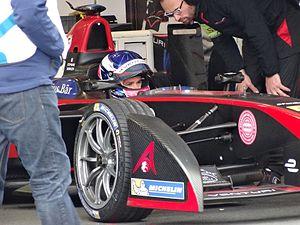
Stéphane Sarrazin, né le 2 novembre 1975 à Alès, est un pilote automobile français.